David Macindoe

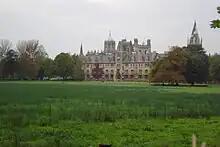
Macindoe studied at Christ Church, Oxford before WWII, following the war he resumed his studies there

While studying at Christ Church, Oxford, Macindoe made his first-class debut for Oxford University against Gloucestershire in 1937. He made the majority of his first-class appearances for the university prior to World War II, making 31 appearances between 1937 and 1939. During this period he took 118 wickets, which came at a respectable average of 28.92. His debut season was his most successful, with him taking 44 wickets at 24.40. A competent lower order batsman, he had his best season with the bat in the 1939 season, scoring 296 runs for the university at a batting average of 29.90, with a high score of 51. He scored both of his first-class fifties in this season, with the score of 51 coming against the Minor Counties. He played a first-class match for the Gentlemen in 1937, becoming the first freshman since Sammy Woods in 1888 to be selected for the Gentlemen. He also played once for the Gentlemen of England in 1938 against the touring Australians.